Fujiwara no Sukemasa

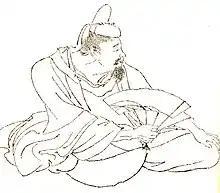
Illustration by Kikuchi Yōsai, from "Zenken Kojitsu"

was a Japanese noble, statesman, and renowned calligrapher of the middle Heian period. Grandson and adopted son of the "daijō-daijin" Fujiwara no Saneyori and son of major general of the imperial guard , he is honored as one of the Sanseki, a group of outstanding calligraphers.